Yoo Seon-ho

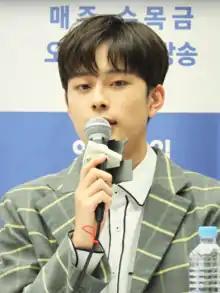
Yoo in September 2018

Yoo Seon-ho (born January 28, 2002) is a South Korean actor, singer, and model. He is best known as a contestant on the survival reality show "Produce 101" season 2 and acting in the drama "Under the Queen's Umbrella". He has been a cast member of the variety show "2 Days & 1 Night" since 2022.